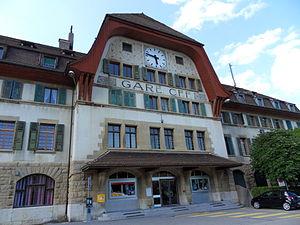
La gare de Vallorbe est une gare ferroviaire suisse et un bien culturel d'importance nationale, située dans la commune de Vallorbe, dans le canton de Vaud. Édifiée en remplacement de la première gare de Vallorbe, datant du 1ᵉʳ juillet 1870, elle est inaugurée en 1915, mais ouverte à son exploitation le 26 septembre 1913.